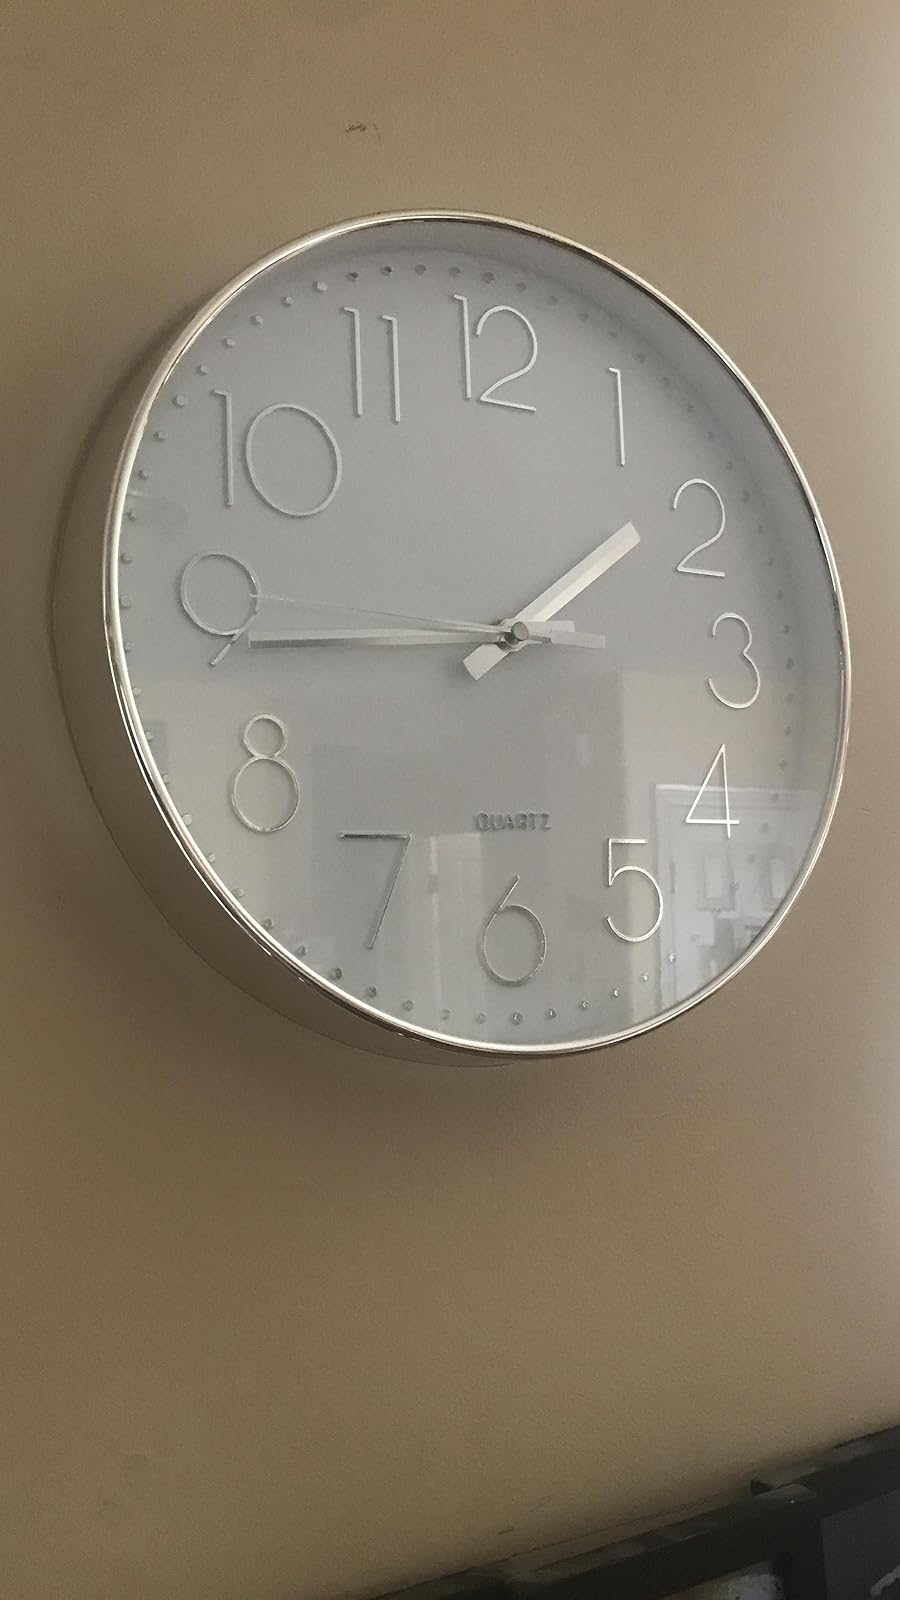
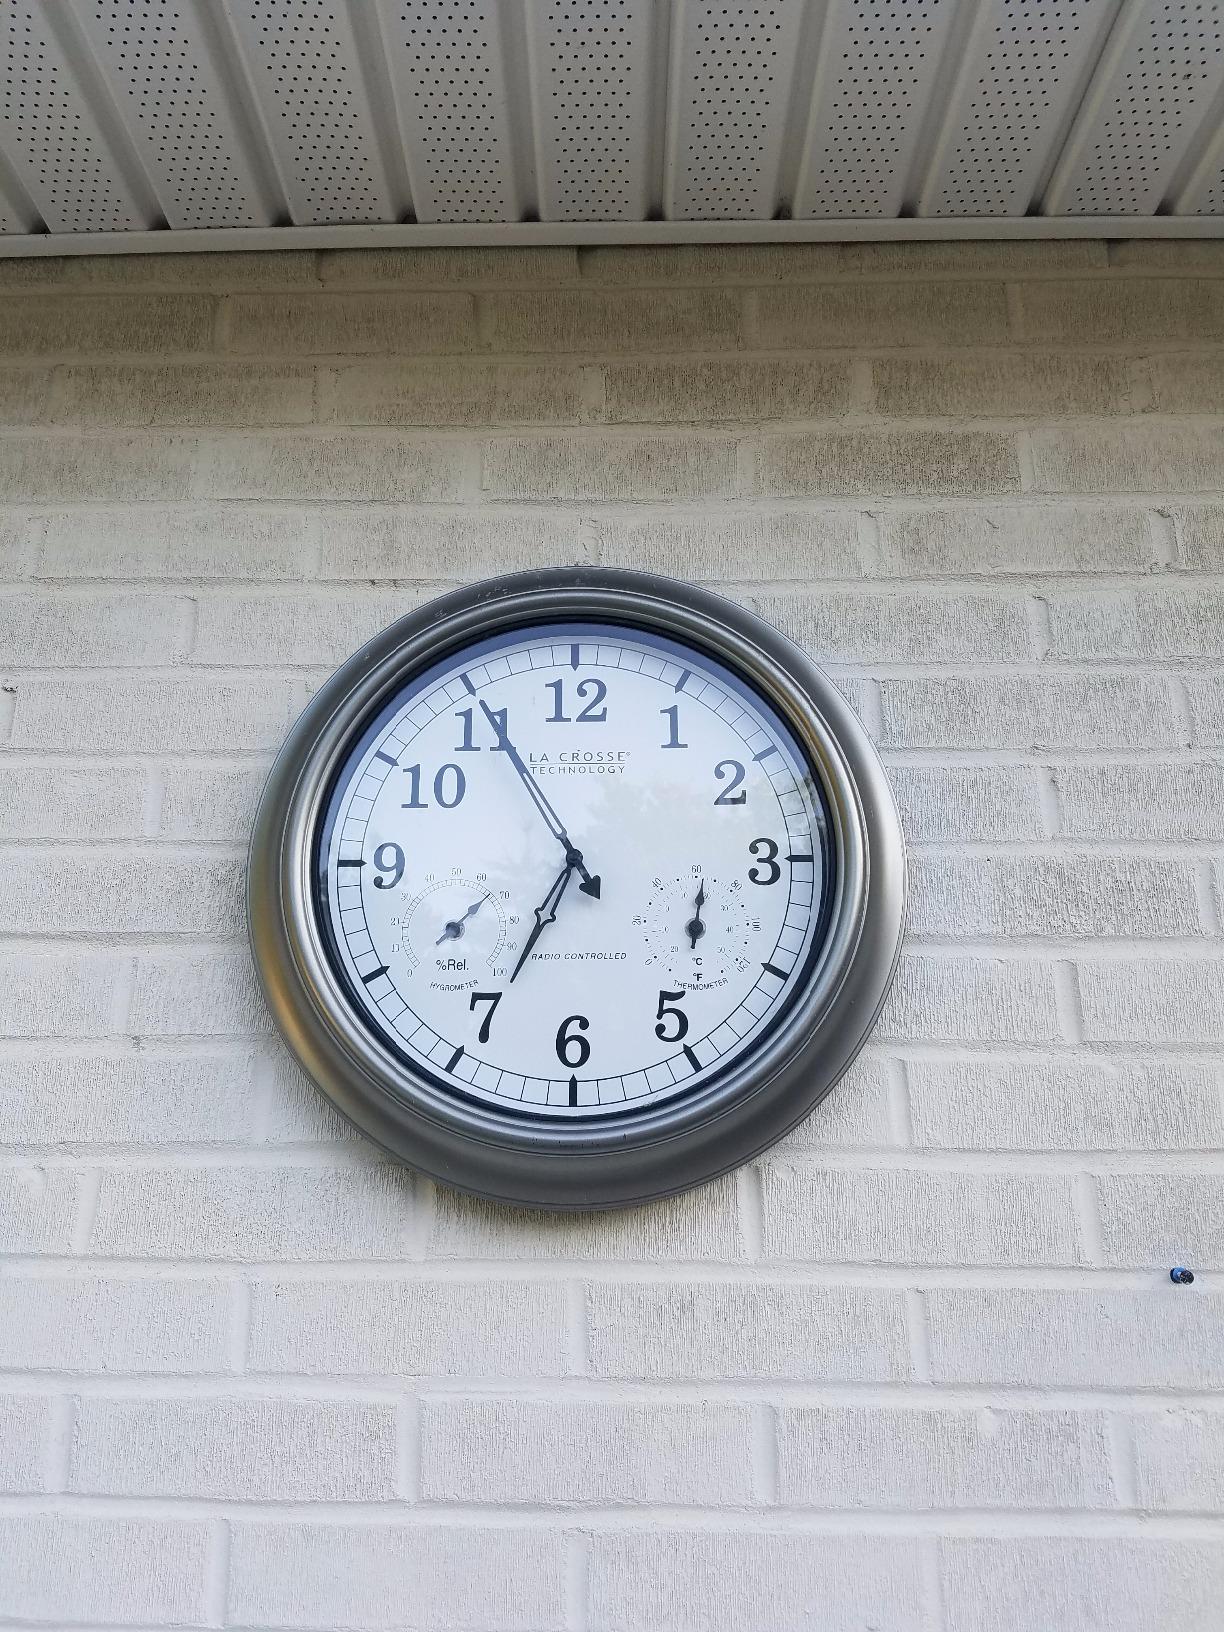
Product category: clock
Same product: no